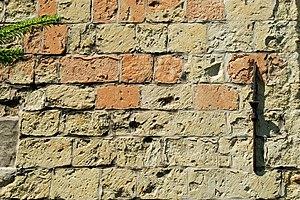
Belgique - Brabant wallon - Hélécine - Neerheylissem - Eglise Saint-Sulpice
L'église Saint-Sulpice est une église de style roman édifiée en tuffeau et située à Neerheylissem, village de la commune belge d'Hélécine, en province du Brabant wallon.